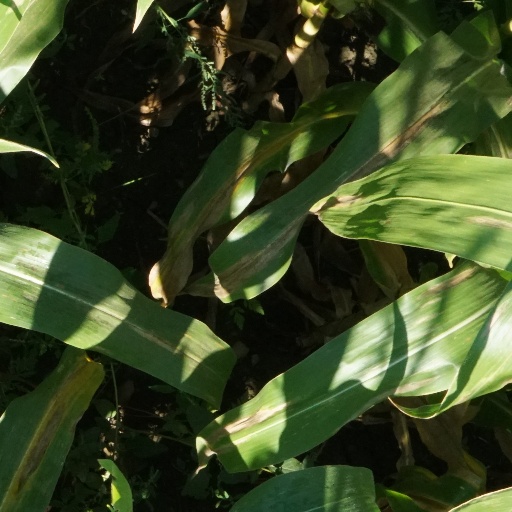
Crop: maize; corn